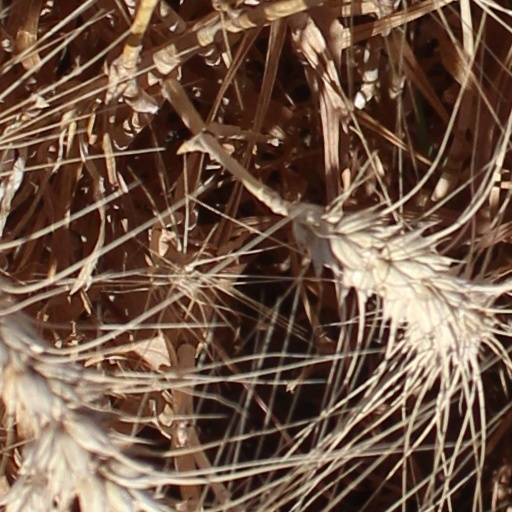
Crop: wheat